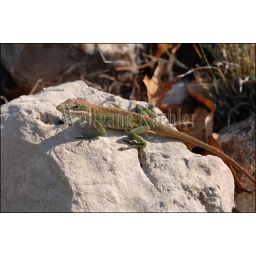
Usa, texas, hill country near hunt, green anole on rock